Abdolvahab Shahidi

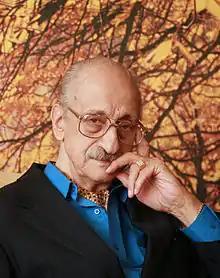

Abdolvahab Shahidi (23 September 1922 – 10 May 2021) was an Iranian barbat player, singer and composer in the classical style. He is noted as one of the contemporary pioneers of Persian music by BBC Persian.